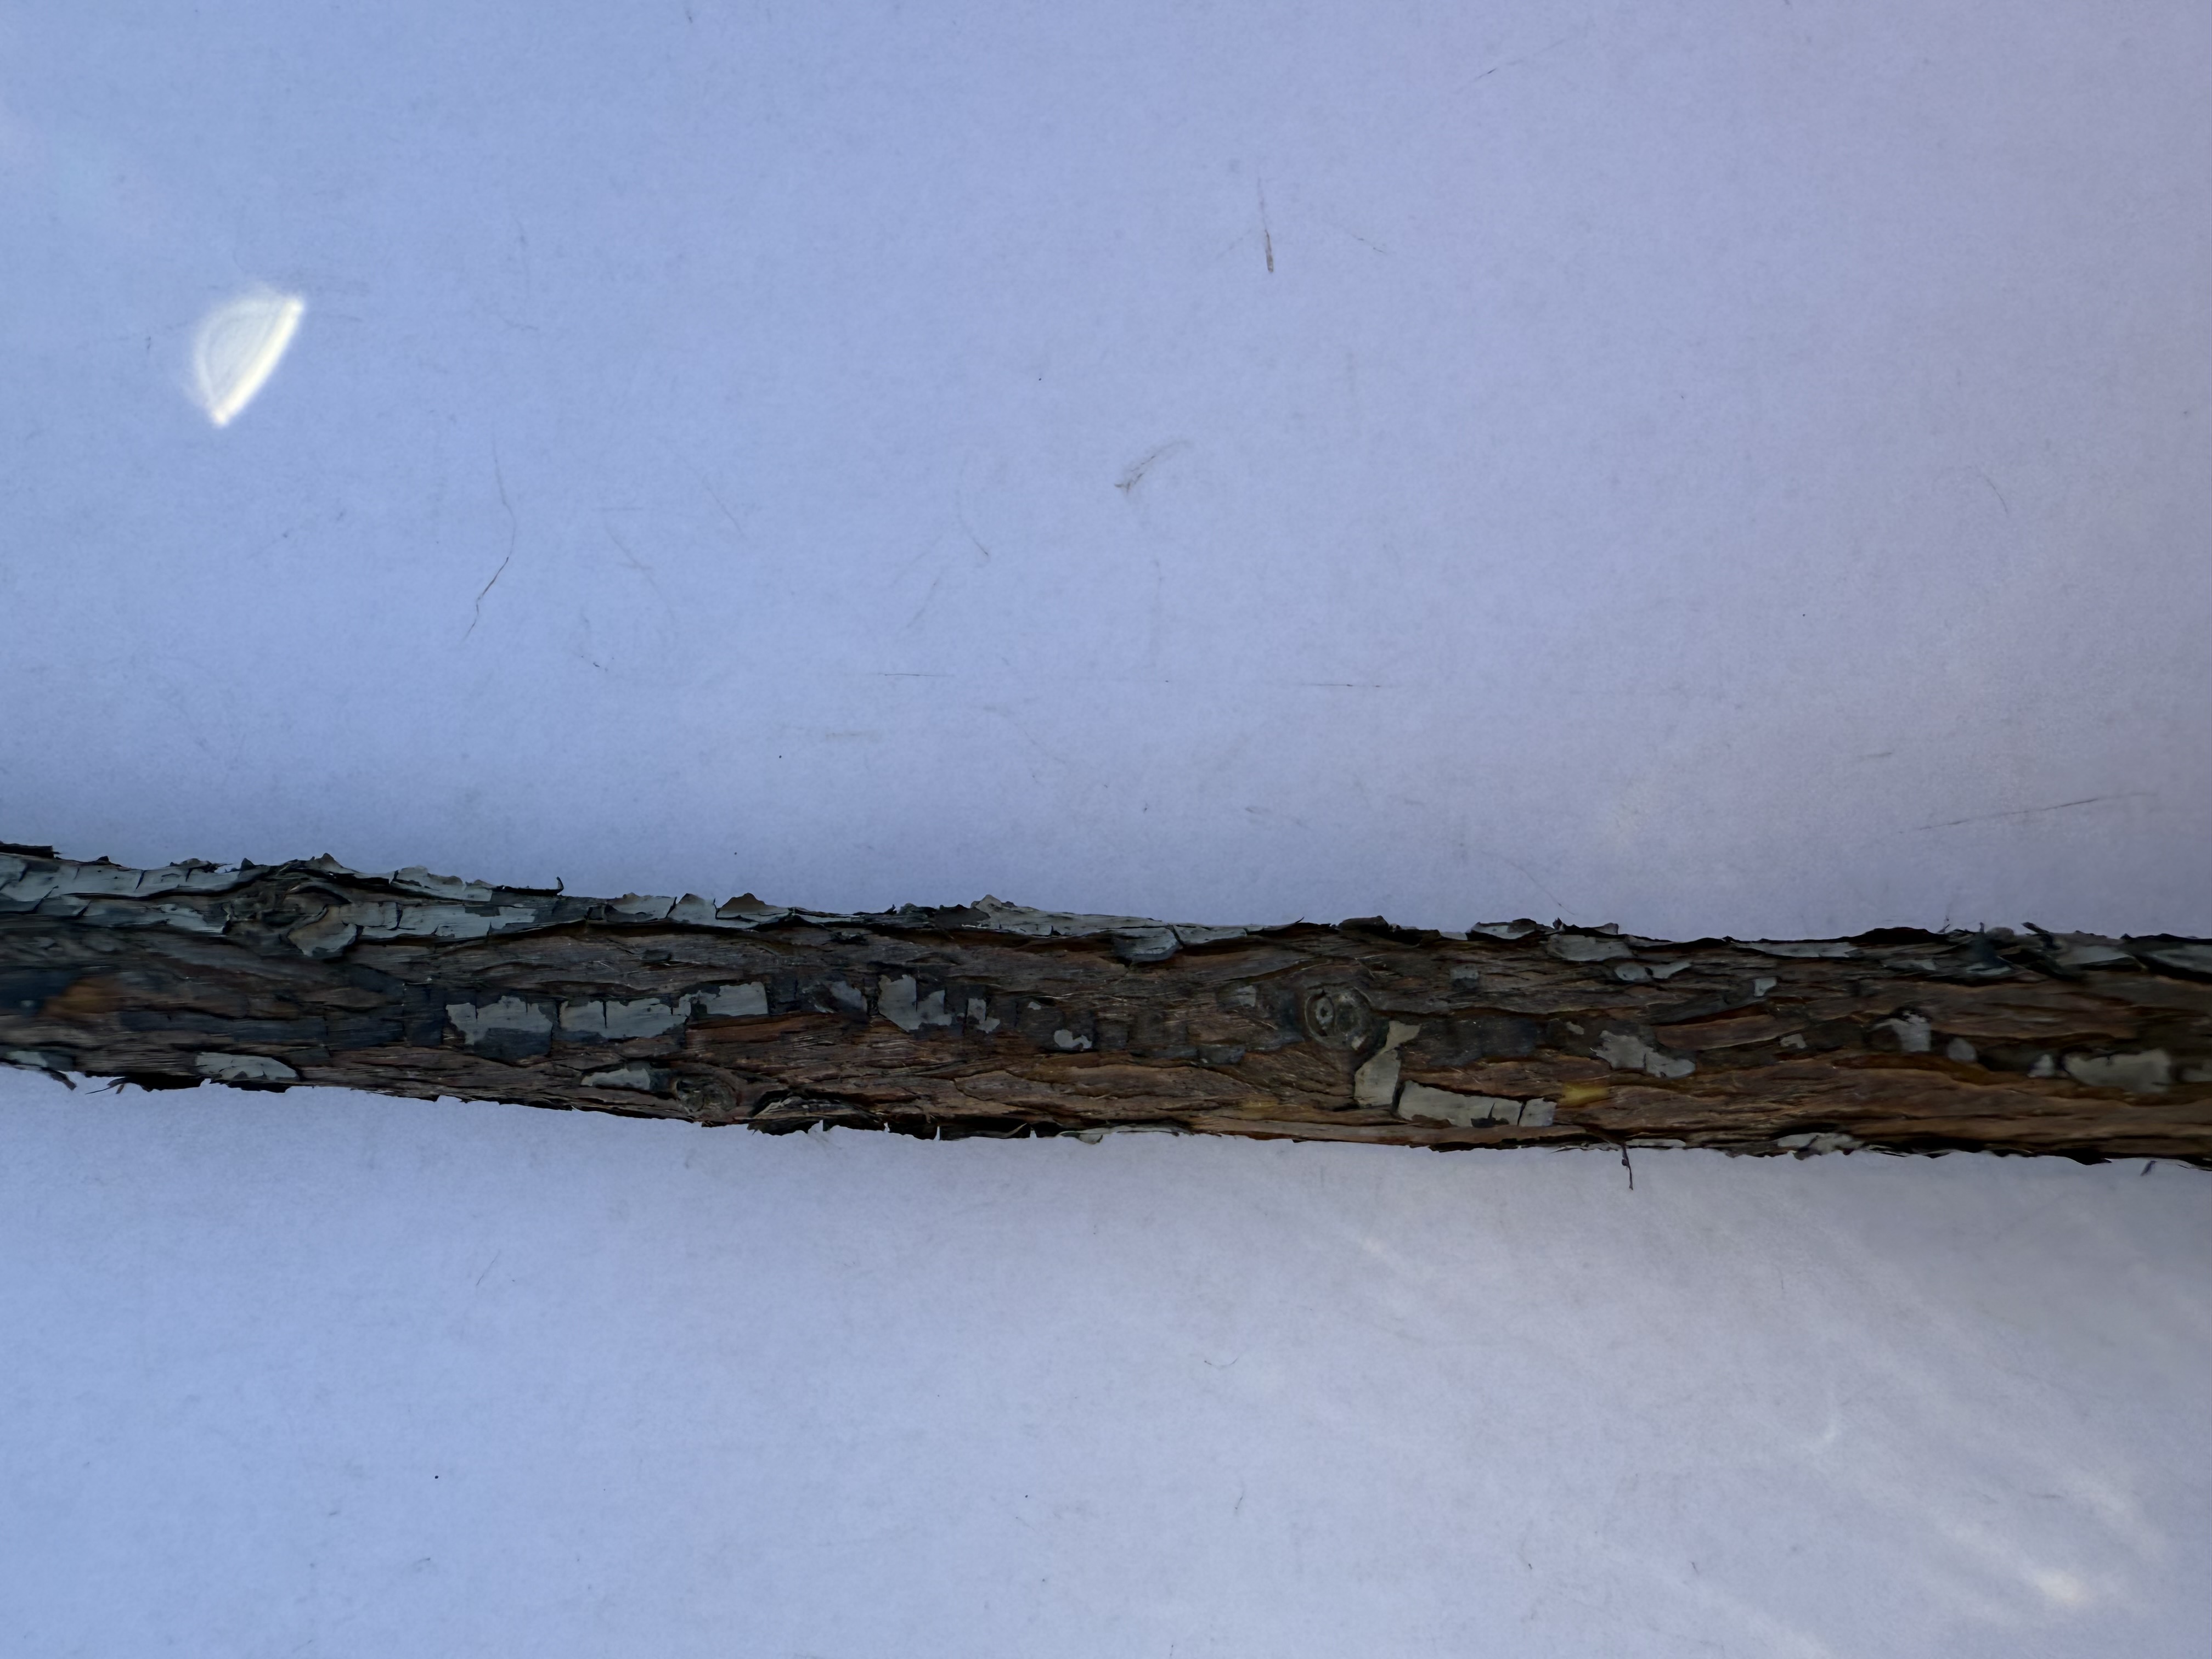
Variety: Wild Strawberry